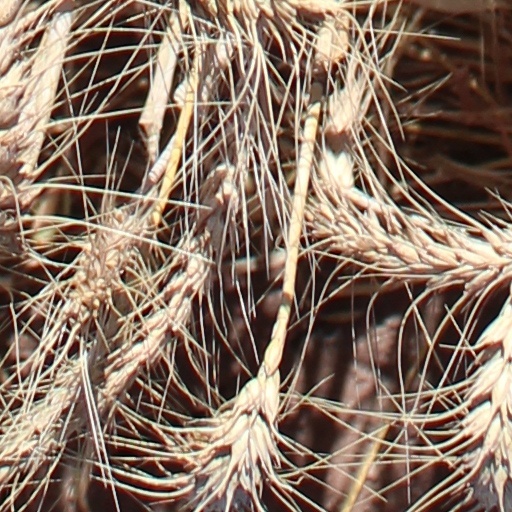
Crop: wheat